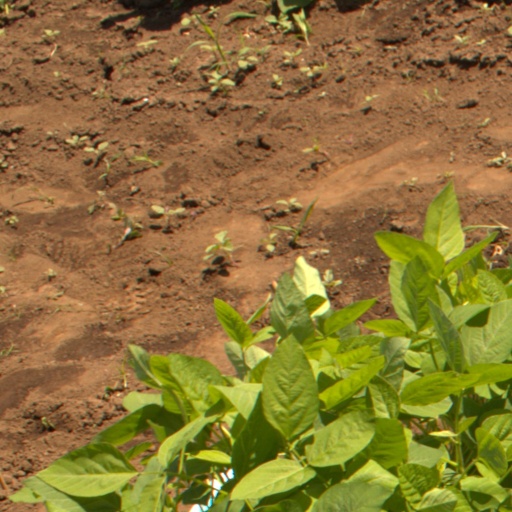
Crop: soybean